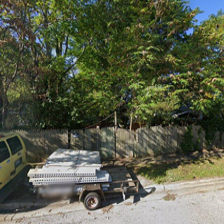
Label: streetView